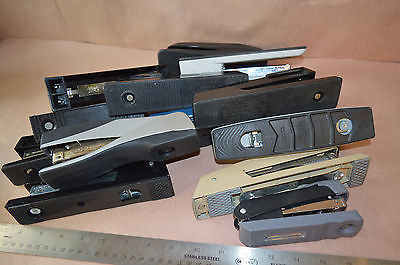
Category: stapler